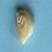
Maize quality: Bad